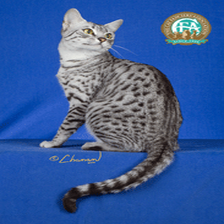
Species: cat
Breed: Egyptian Mau